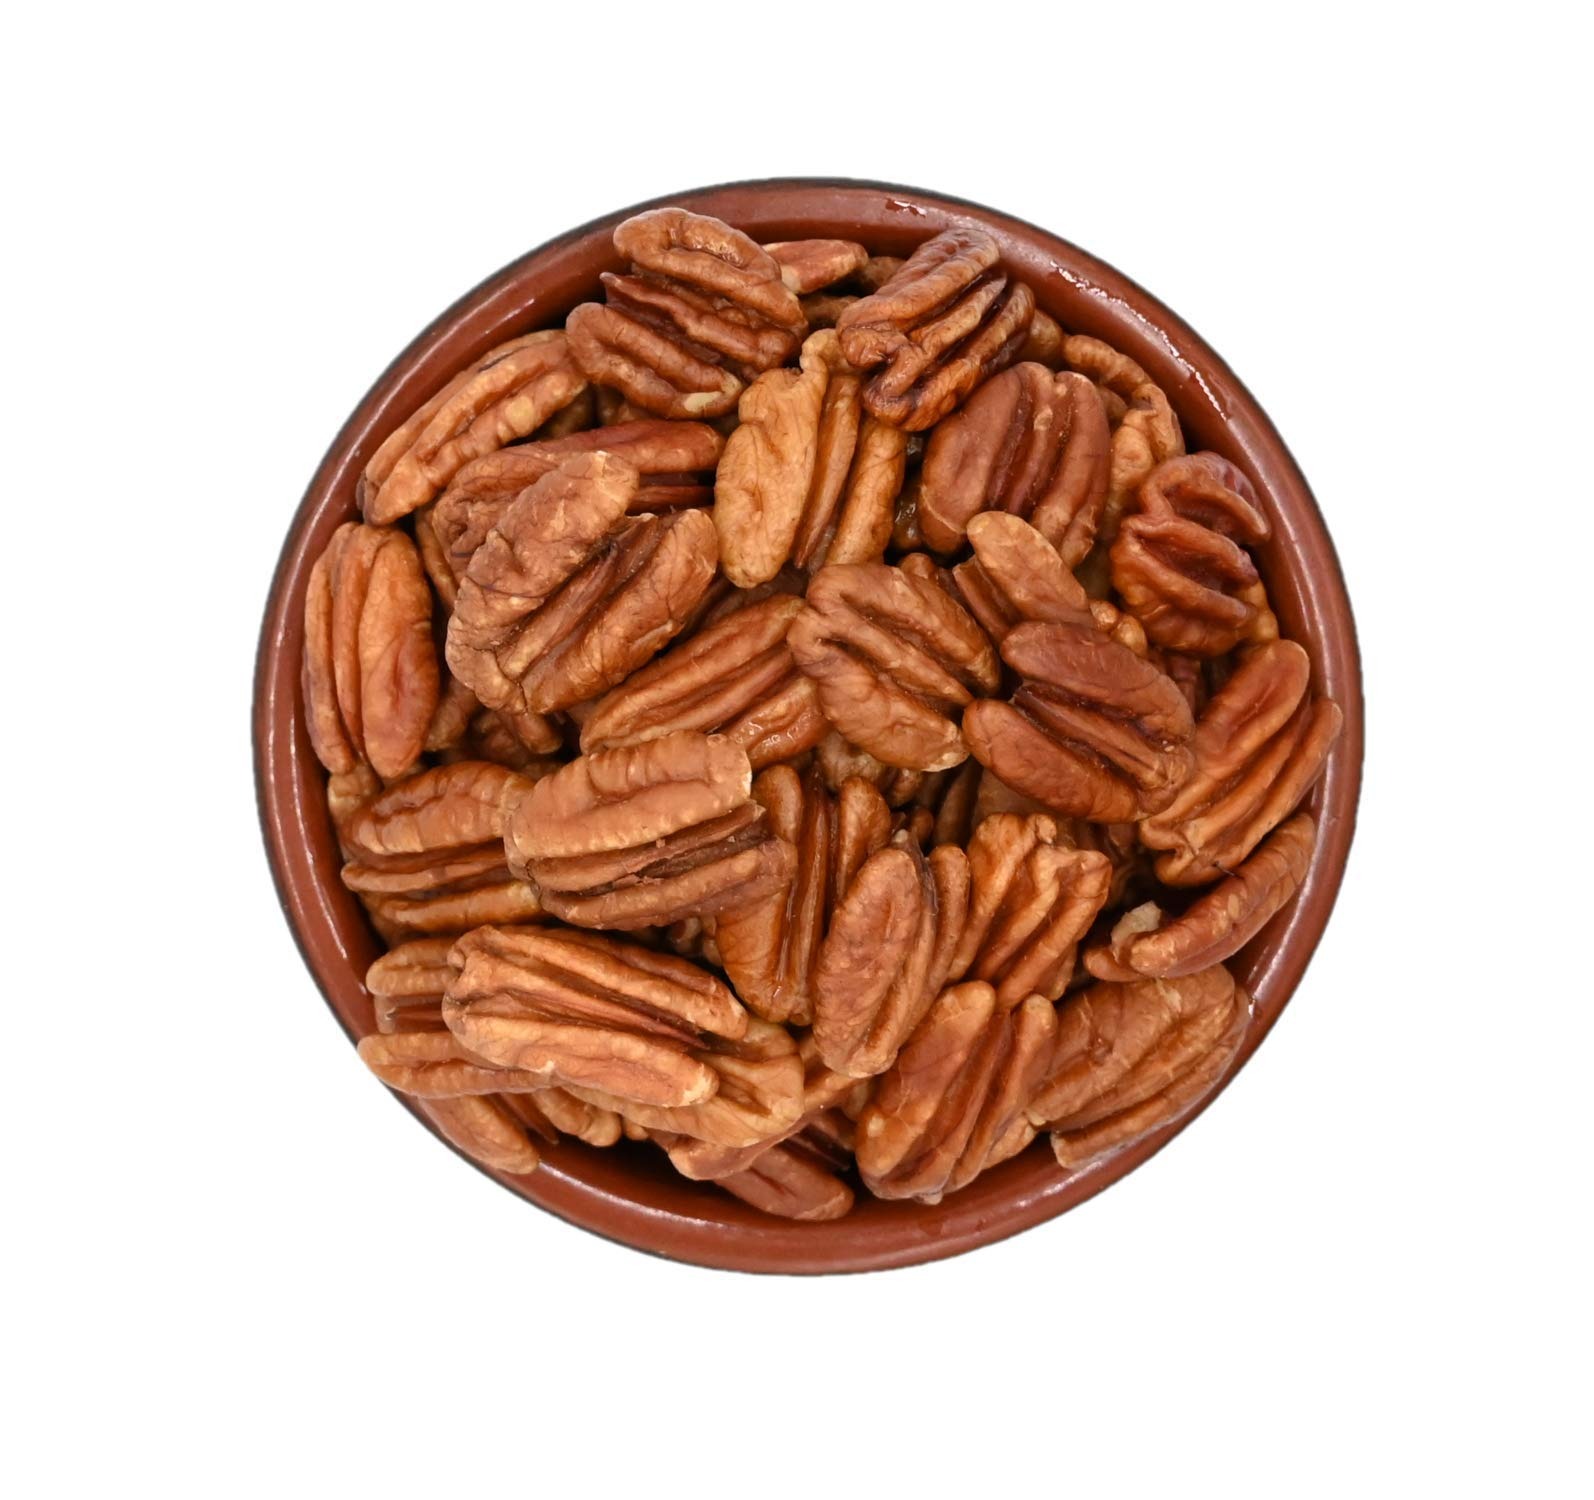
Item Name: Secret Garden`s Pecan Halves, Natural, Delicious Healthy Snack Food, No Shelled, Reusable Bag (3 LB)
Bullet Point 1: 🍴They can add a nice crunch to any treat, or serve as a delicious snack.
Bullet Point 2: 🌱Pecans are great for baking or snacking.
Bullet Point 3: 🎉Packed Fresh, Great taste Healthy snack.
Bullet Point 4: ⭐️Seal package well and keep in cool and dry place.
Bullet Point 5: 🥜Like most other nuts, pecans contain various nutrients, minerals, antioxidants and vitamins that offer some wonderful health benefits.
Value: 2.0
Unit: Count

Price: 49.99